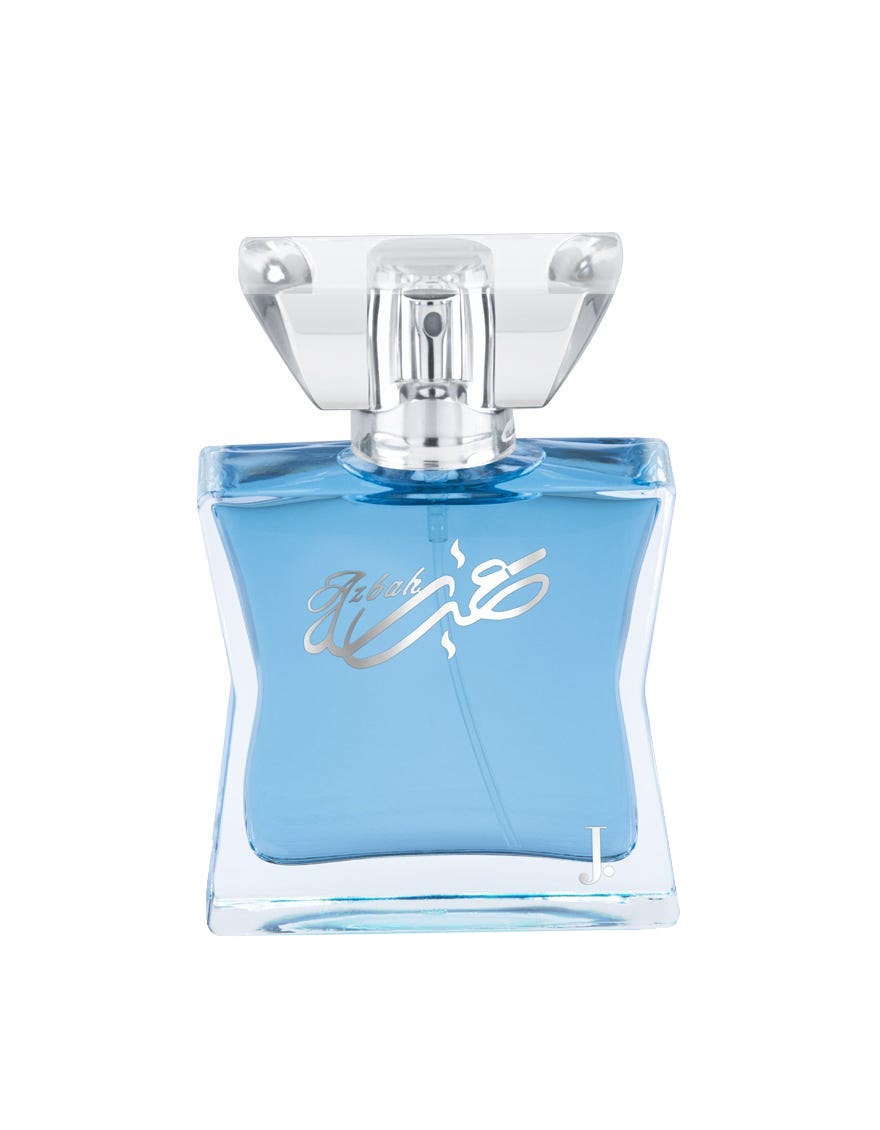
blue sea 1 eap for men